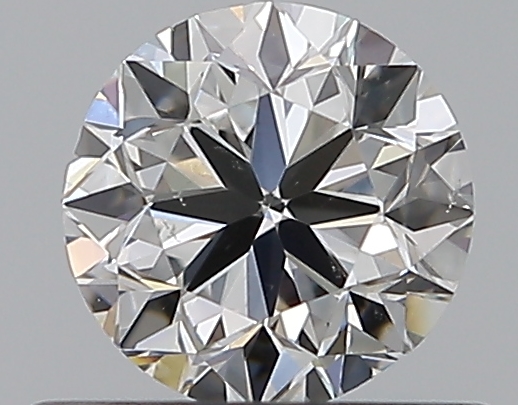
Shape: round
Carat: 0.5
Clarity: SI1
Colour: F
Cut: VG
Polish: EX
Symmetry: VG
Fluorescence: N
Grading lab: GIA
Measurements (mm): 4.87 x 4.96 x 3.18